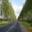
Label: road